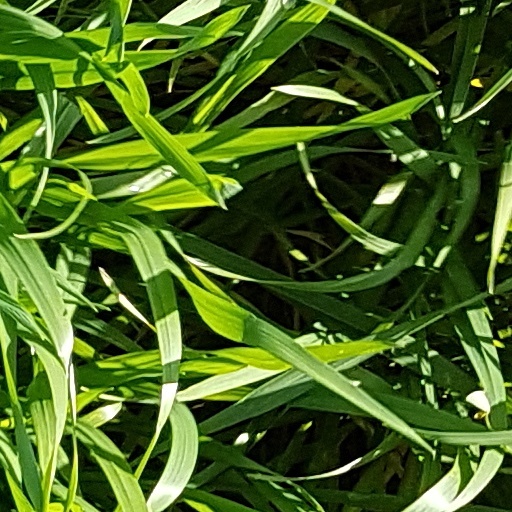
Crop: wheat